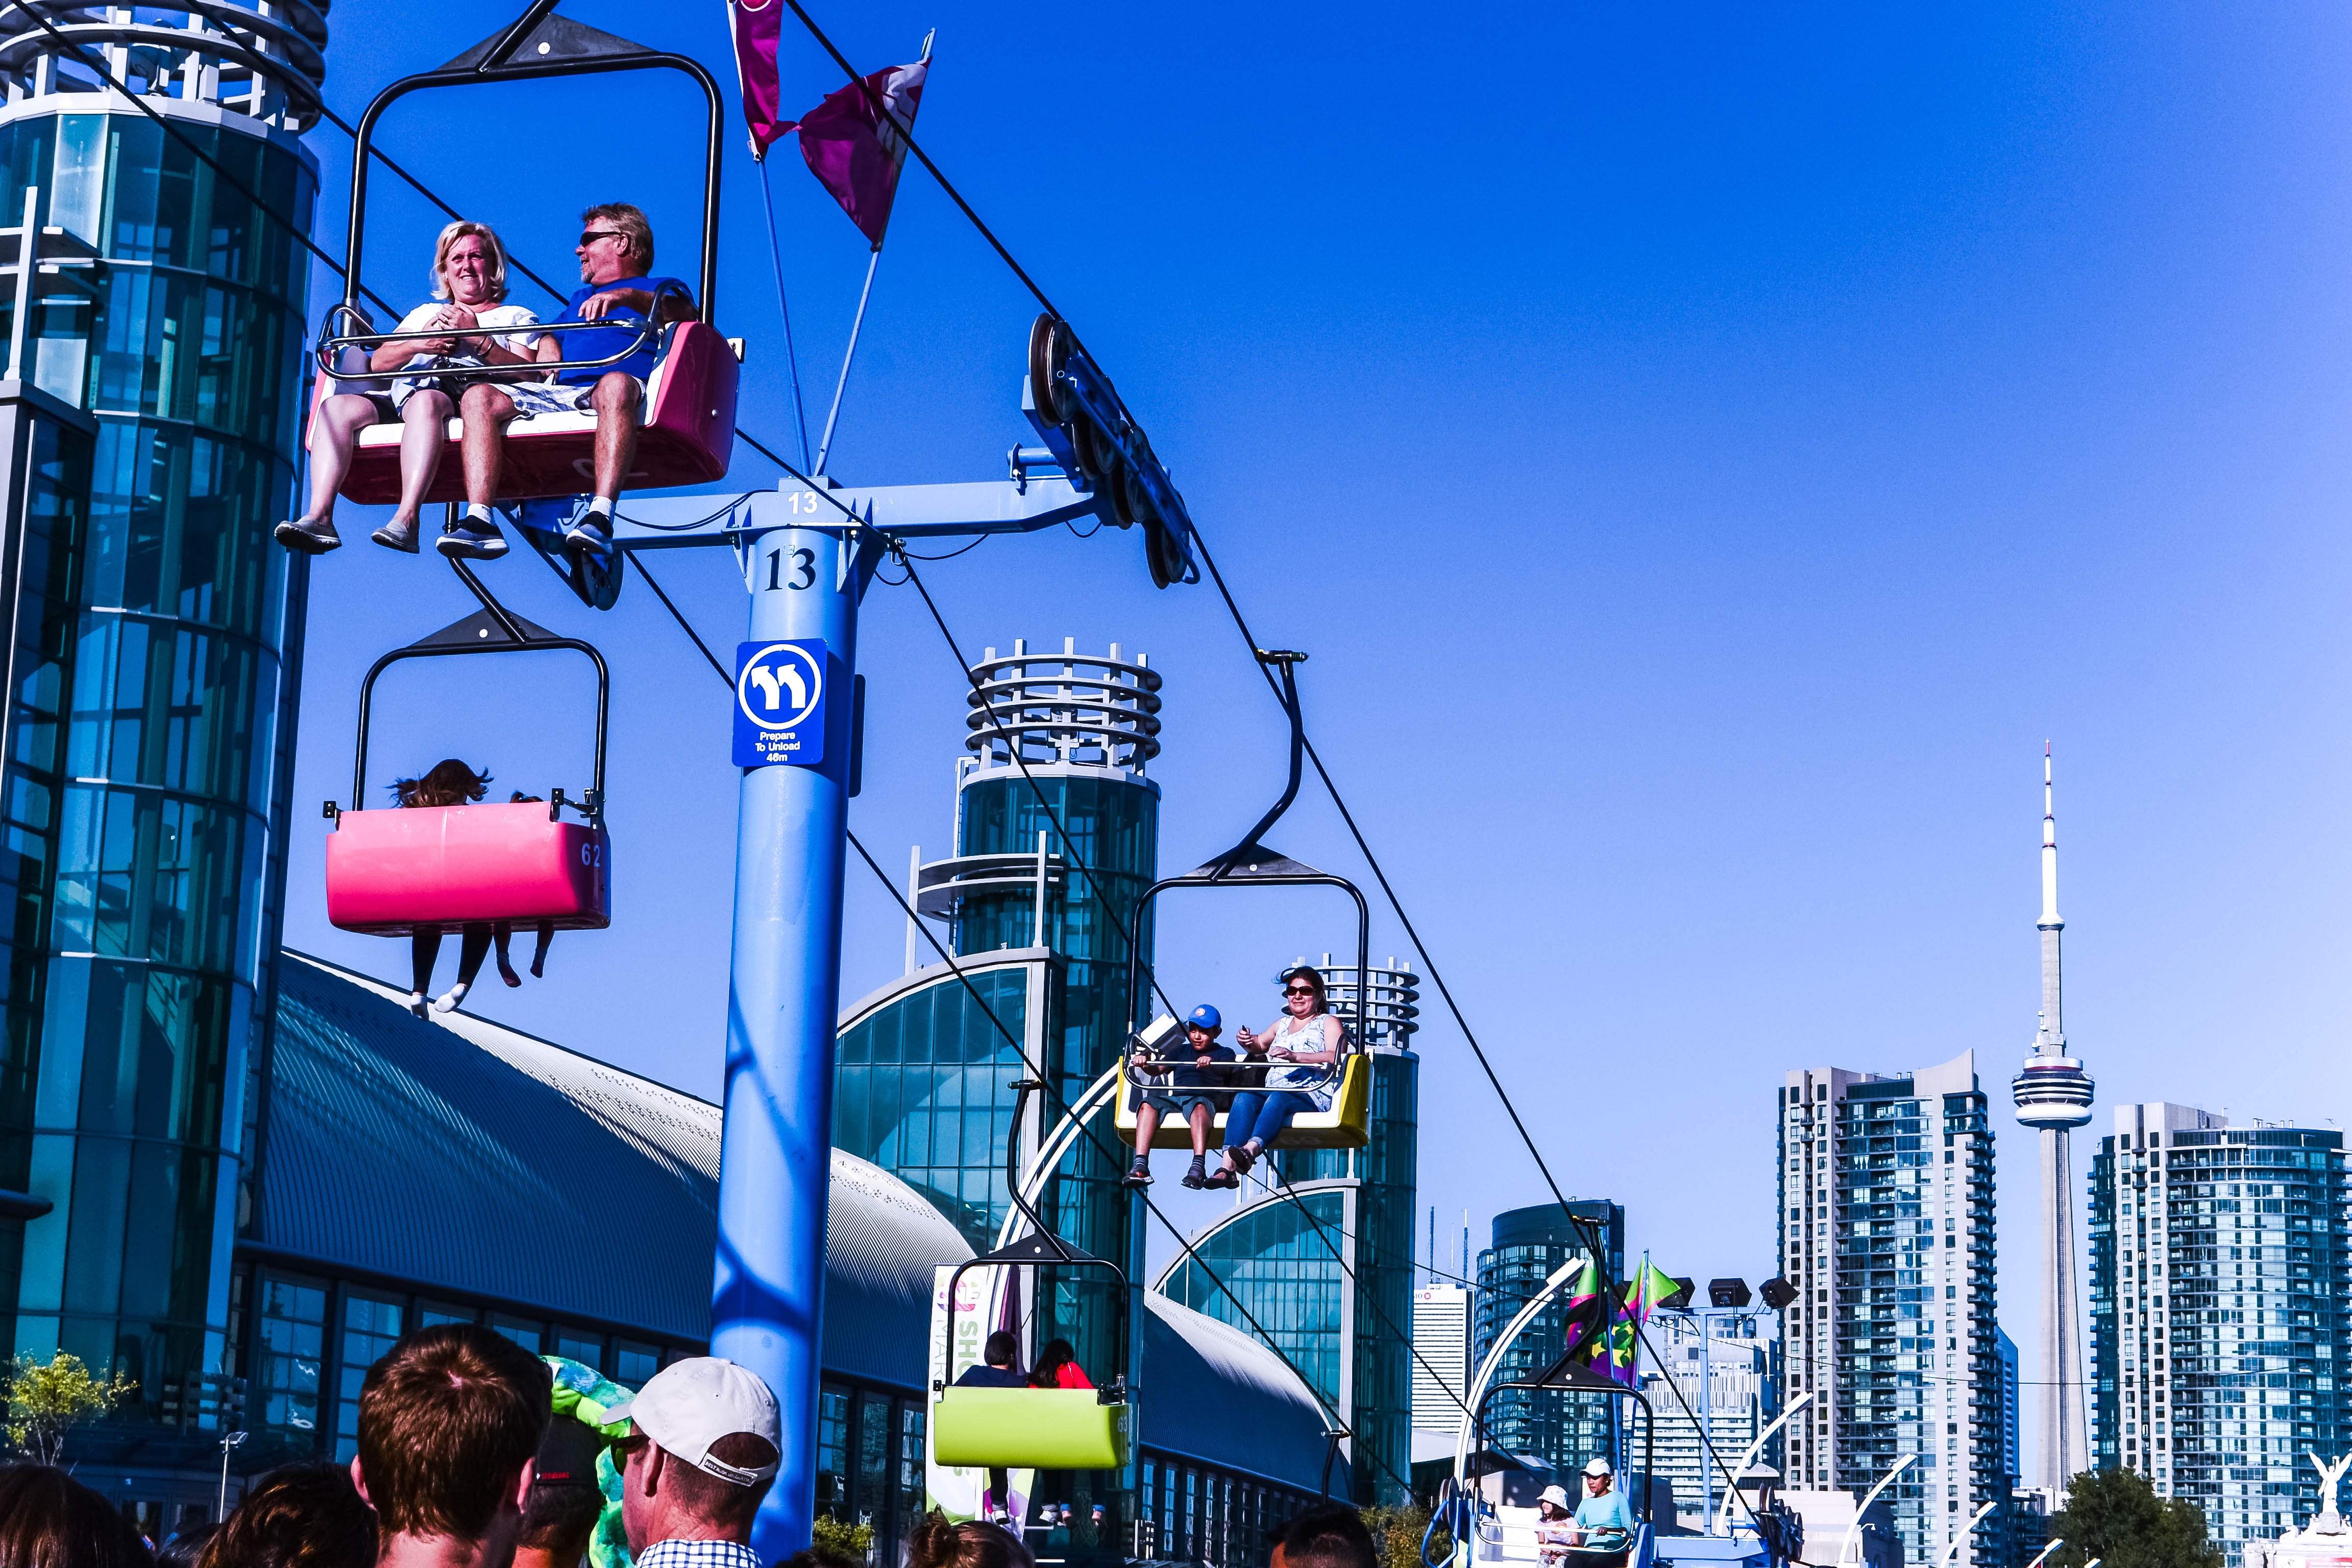
ferris wheel, amusement park, park, fair